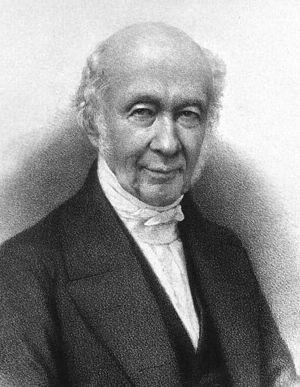
Le baron Karl Ludwig von Reichenbach est un chimiste allemand, né le 12 février 1788 à Stuttgart, et mort le 19 janvier 1869 à Leipzig.